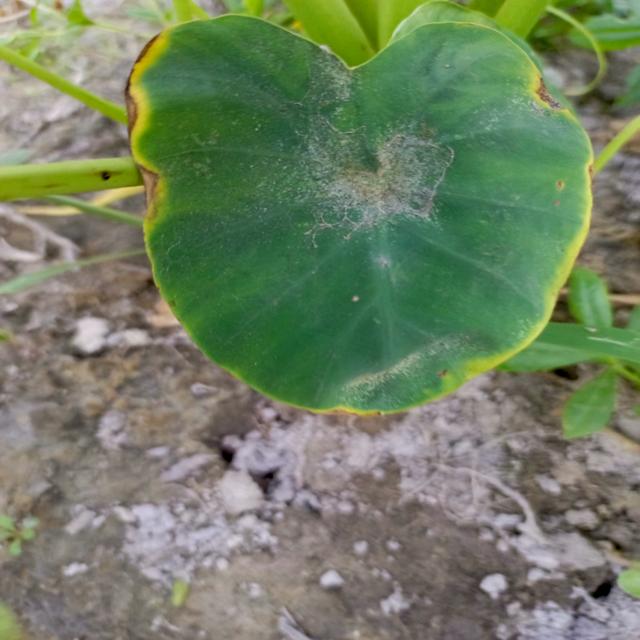
Label: Mid_Blight